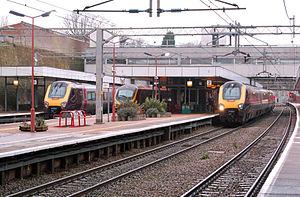
La gare de Coventry est une gare ferroviaire desservant la ville de Coventry au Royaume-Uni.